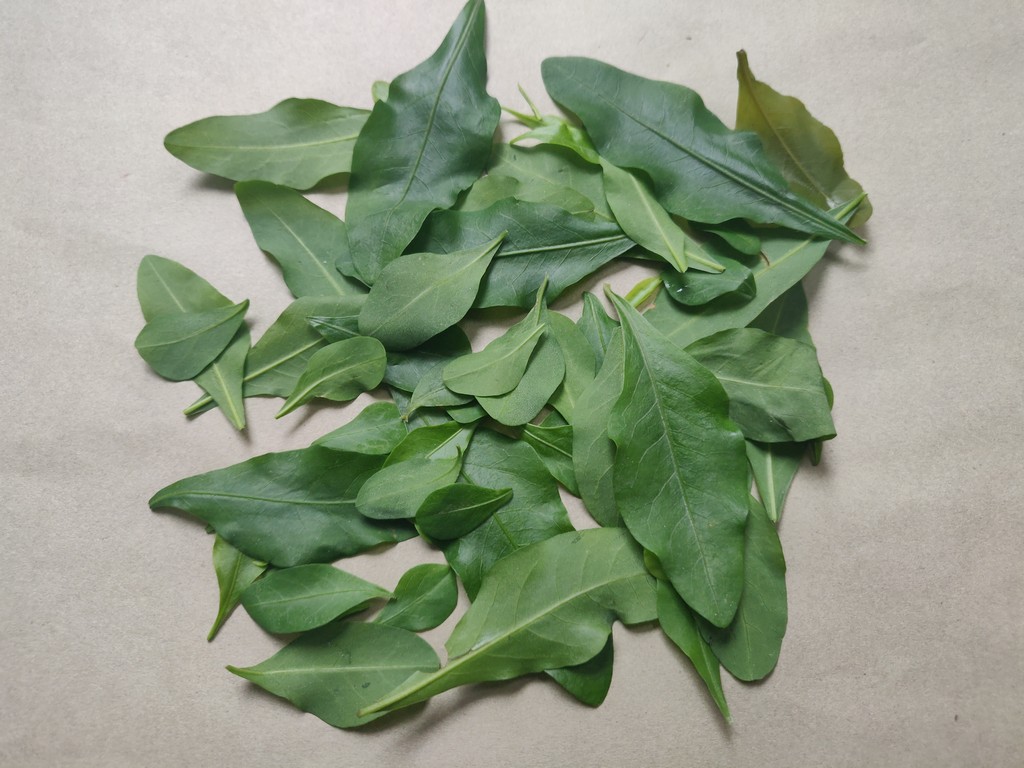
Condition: Healthy
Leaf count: multiple
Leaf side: unknown